Japanese pottery and porcelain

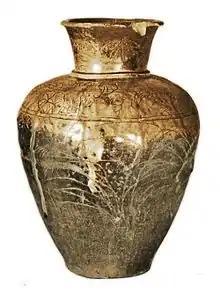
Atsumi ware pot with design of , discovered in the Hakusan Burial Mound. Heian period, second half of 12th century (National Treasure)

During the early Jōmon period in the 6th millenniumBC typical coil-made ware appeared, decorated with hand-impressed rope patterns. Jōmon pottery developed a flamboyant style at its height and was simplified in the later Jōmon period. The pottery was formed by coiling clay ropes and fired in an open fire.